Marais Viljoen

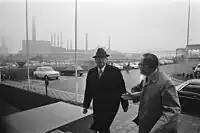
Viljoen in the Netherlands, 1975

Viljoen was the youngest of six children of Magdalena Debora "Lenie" (de Villiers) and Gabriel Francois Viljoen. He was married on 20 April 1940 to Dorothea Maria Brink (17 September 1917 – 5 October 2005), with whom he had one daughter Elizabeth Magdalena (Elna) Viljoen.